Ranunculus

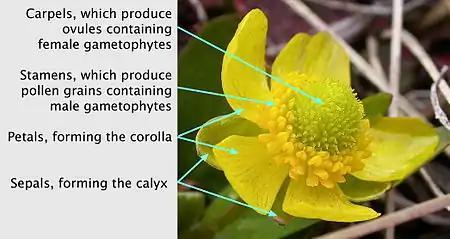
Flower of "Ranunculus glaberrimus"

Buttercups are mostly perennial, but occasionally annual or biennial, herbaceous, aquatic or terrestrial plants, often with leaves in a rosette at the base of the stem. In many perennial species runners are sent out that will develop new plants with roots and rosettes at the distanced nodes.